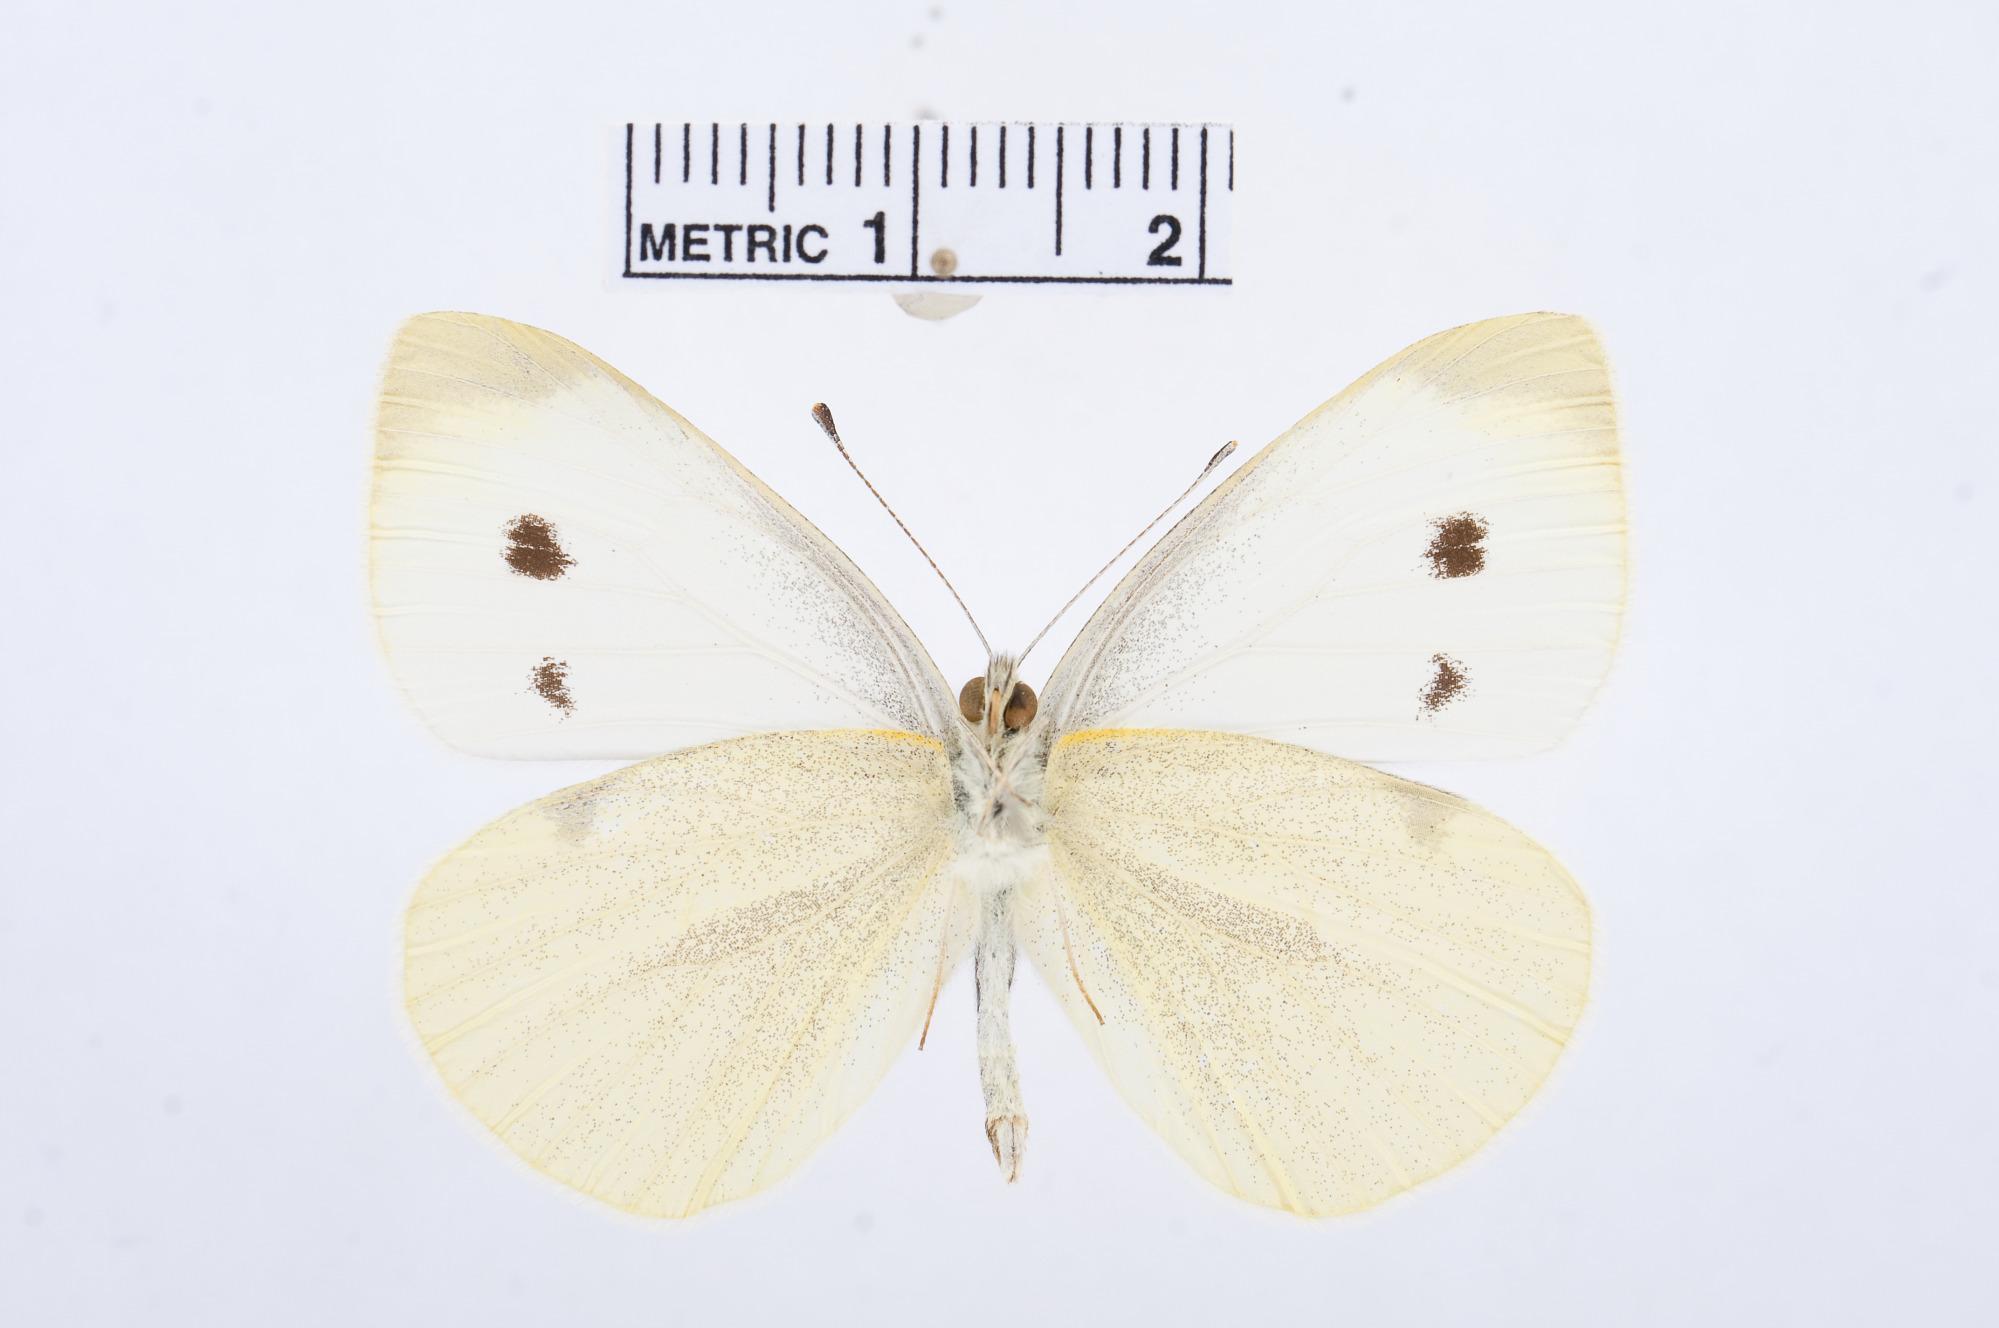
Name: Pieris rapae
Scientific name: Pieris rapae
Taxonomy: Animalia, Arthropoda, Hexapoda, Insecta, Lepidoptera, Pieridae, Pierinae